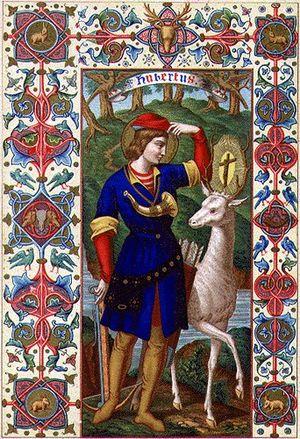
La mythologie chrétienne est l’ensemble des mythes du christianisme, récits issus de textes sacrés ayant pour vocation d'expliquer le monde, ou légendes dans le but d'éducation religieuse.
Le cerf dans la culture est présent dans de nombreux récits, contes ou légendes, chez tous les peuples qui l'ont côtoyé ou chassé depuis la préhistoire. Il a donc joué un rôle important du Maghreb, de l'Europe, de l'Asie et via le Détroit de Béring, de l'Amérique du Nord. Ce sont les bois qui ornent son front qui en ont fait un animal mythique par leur majesté et leur renouvellement périodique considéré comme un symbole de fertilité, de la mort et de la renaissance. La puissance de son brame et le caractère tumultueux de ses amours s'ajoutent au mythe et témoignent du renouvellement continu de la vie dans de nombreuses traditions religieuses. Ce fut l'un des animaux les plus représentés de la Préhistoire, à l'Antiquité puis au cours du Moyen Âge dans les miniatures et enluminures ornant une grande partie des livres et traités de chasse lui ont été consacrés.
L’ordre de Saint-Hubert du duché de Bar est un ordre de chevalerie créé en 1422 par Louis Iᵉʳ, cardinal-duc de Bar en remplacement de l'ordre du Lévrier.